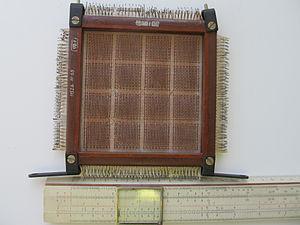
Sergueï Alekseïevitch Lebedev est un électrotechnicien et automaticien russe, pionnier de l'informatique. Il est le frère de l'artiste Tatiana Mavrina.